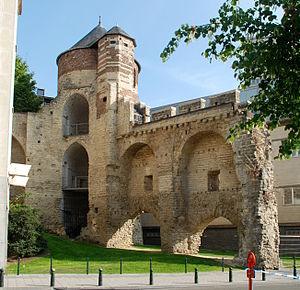
Belgique - Bruxelles - Tour Anneessens
La tour Anneessens est un des vestiges les mieux conservés de la première enceinte de Bruxelles construite au début du XIIIᵉ siècle : elle est située le long du boulevard de l'Empereur, face au siège du PS.